List of mayors of Lugano

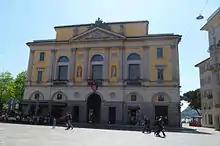
Palazzo civico of Lugano

This is a list of mayors of Lugano, Ticino, Switzerland. The mayor of the city of Lugano ("sindaco di Lugano") chairs the municipal council ("municipio").